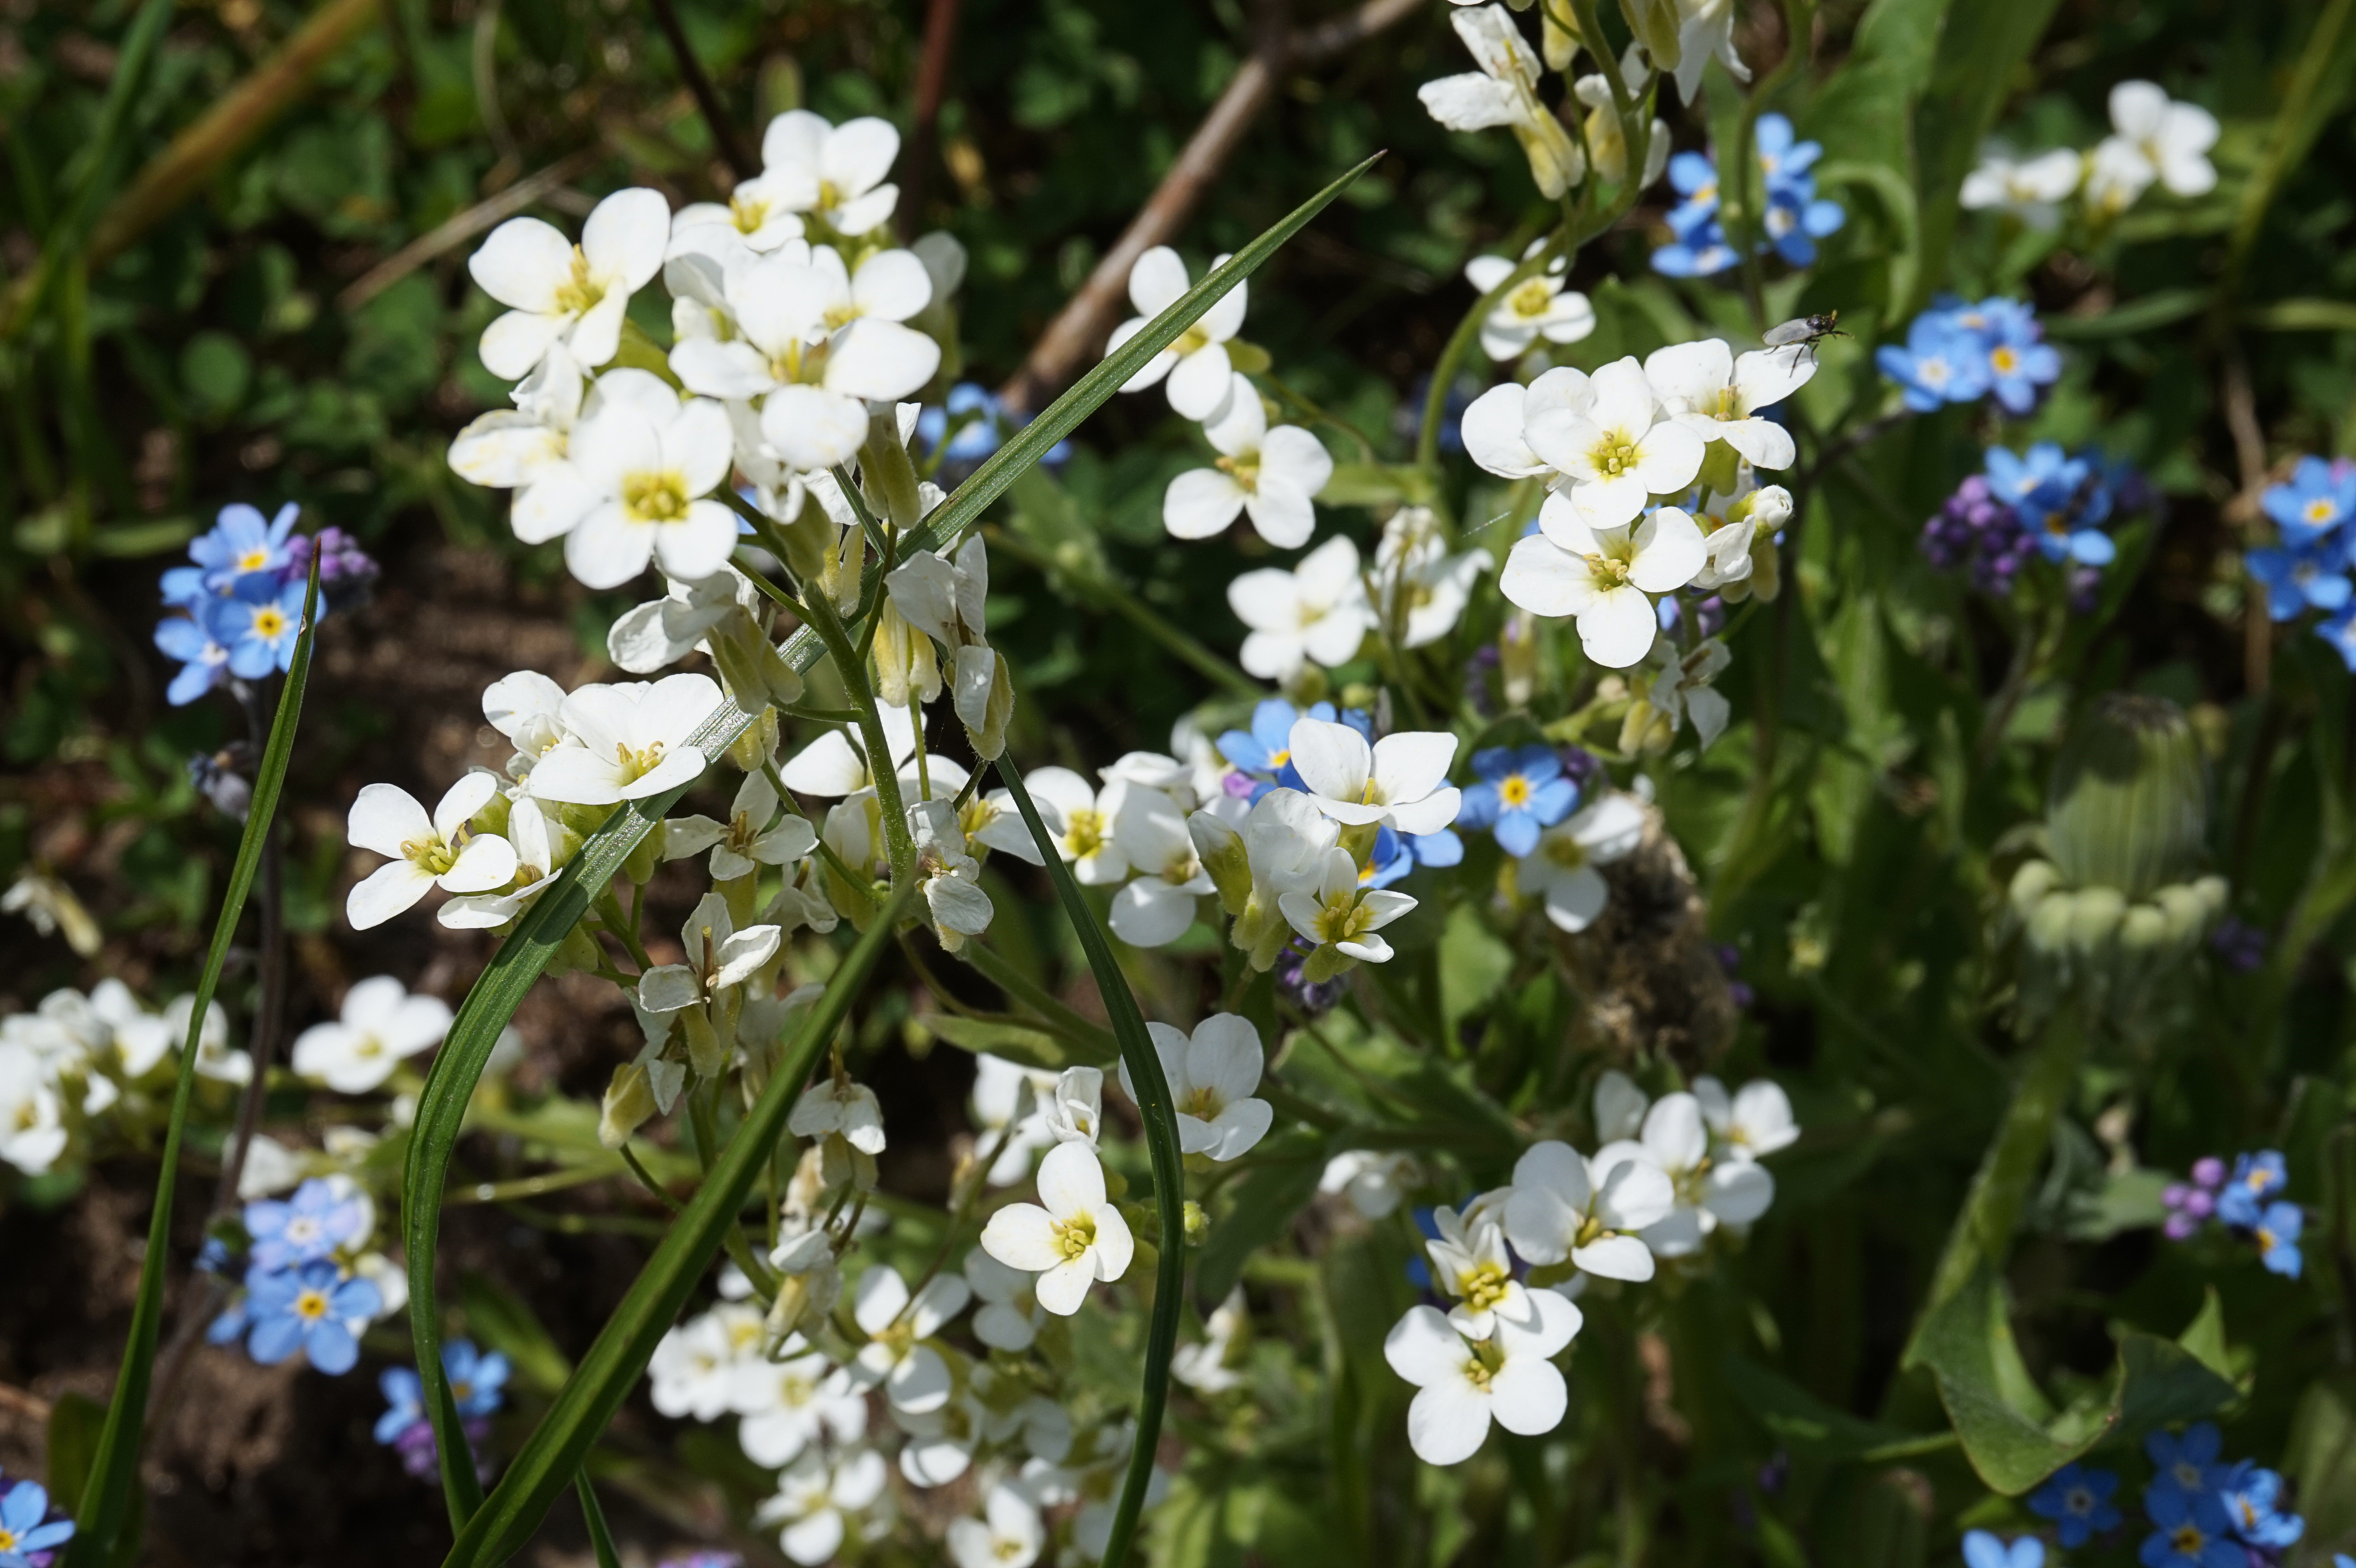
nature, blossom, plant, meadow, flower, bloom, spring, green, herb, botany, garden, close, flora, wildflower, flowers, forget me not, beautiful, spring flowers, ornamental plant, garden flowers, flowering plant, light blue, flowers in spring, bright colours, borage family, land plant, dame's rocket